Jessie J

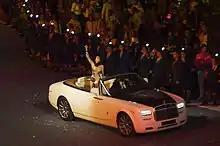
Jessie J performing at the 2012 London Olympics Closing Ceremony

On 4 June 2012, Jessie appeared at the Diamond Jubilee Concert for Queen Elizabeth II, performing a duet with will.i.am. Together, they performed "I Gotta Feeling", a song she previously recorded with the other four coaches of the televised singing competition, "The Voice". She later sang her international hit, "Domino". On 12 August 2012 she performed "Price Tag", "Written in the Stars", "Dynamite", and "You Should Be Dancing" with Tinie Tempah and Taio Cruz, and "We Will Rock You" with Queen at the Closing Ceremony of the 2012 Olympic Games in London. Jessie J was a coach on the BBC One programme "The Voice UK" for its first two series in 2012 and 2013.